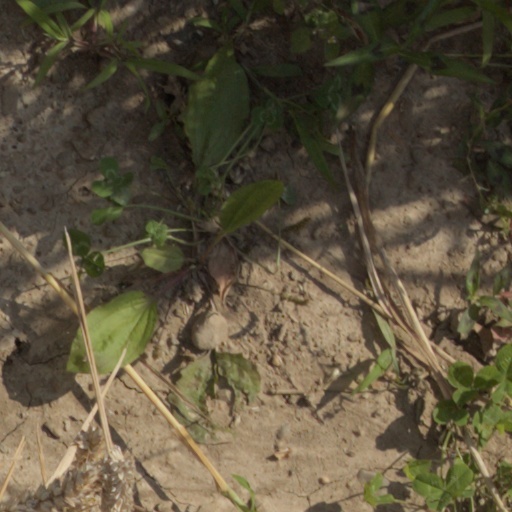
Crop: wheat